Ninja Gaiden III: The Ancient Ship of Doom

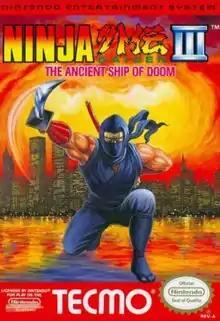
North American box art

Ninja Gaiden III: The Ancient Ship of Doom is a 1991 hack and slash platform game developed and published by Tecmo. It was released in Japan on June 21, 1991 for the Famicom and in North America on August of the same year for the Nintendo Entertainment System (NES). The NES version was not released in Europe. It was later ported to the Atari Lynx by Atari Corporation and released in 1993 in North America and Europe, the European version retaining the North American "Ninja Gaiden III" title. It was also re-released as part of its "Ninja Gaiden Trilogy" Super NES compilation in 1995 in Japan and North America. Long after, it was released for the Virtual Console service in North America on for the Wii and in North America and Europe on and respectively for the Nintendo 3DS. It was designed by Masato Kato, who took over for Hideo Yoshizawa—designer of the first two games in the NES series.